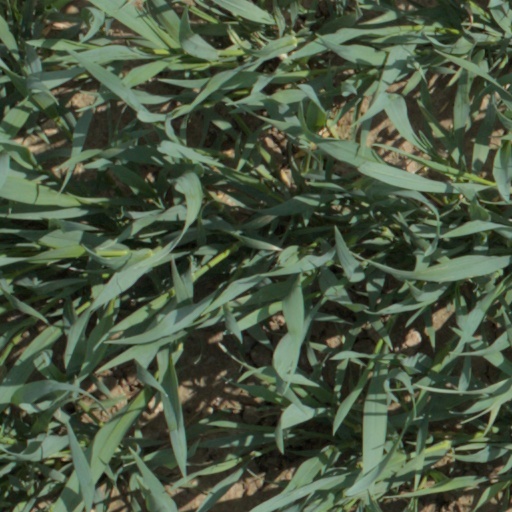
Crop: wheat